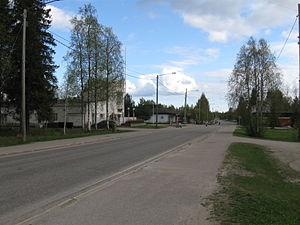
Tervola est une municipalité du nord-ouest de la Finlande, en Laponie.